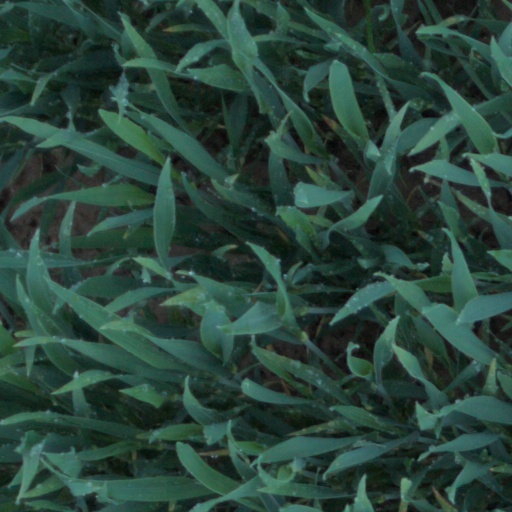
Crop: wheat